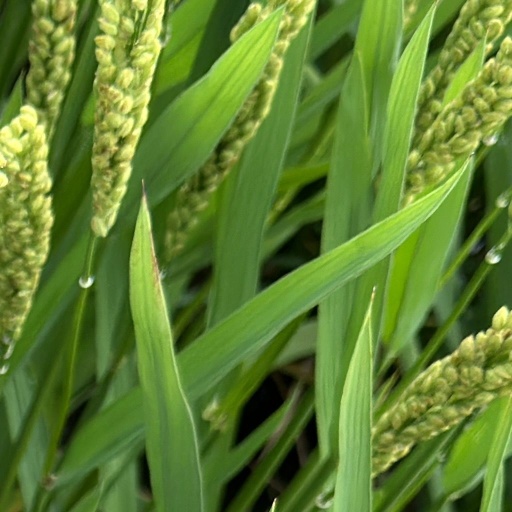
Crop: rice